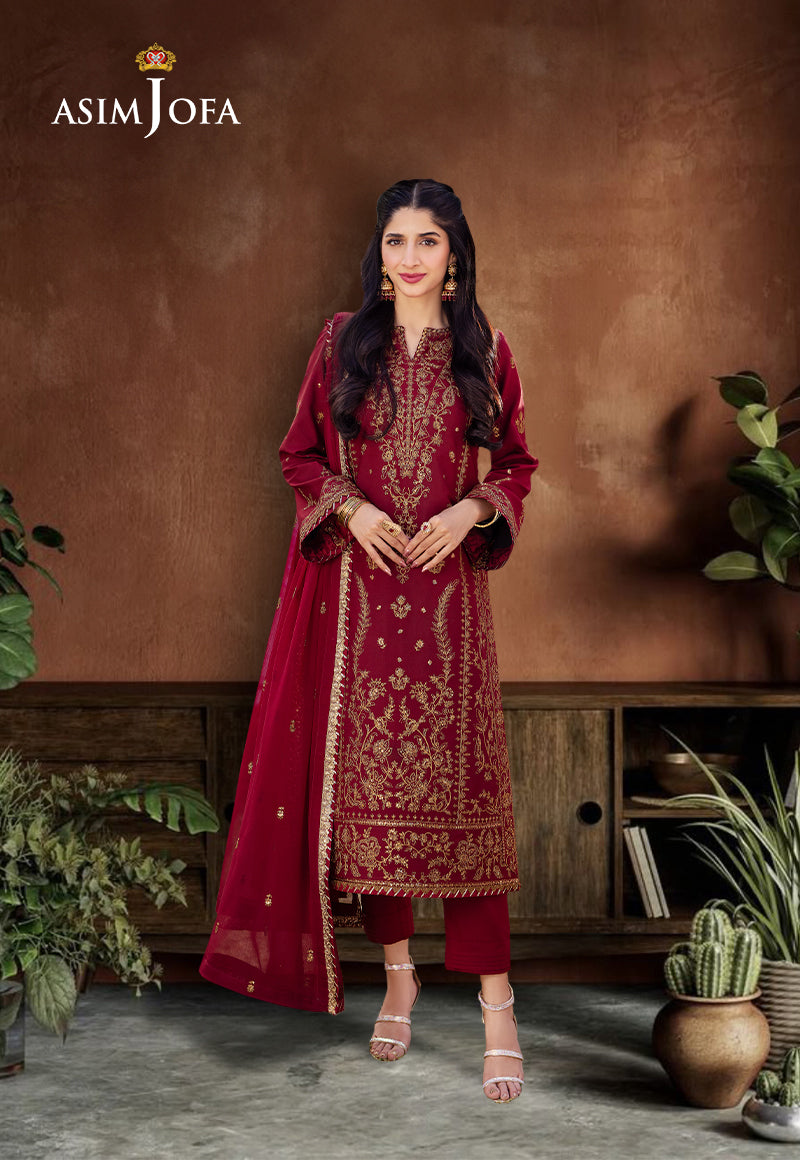
burgundy jasmin embroidered salwar